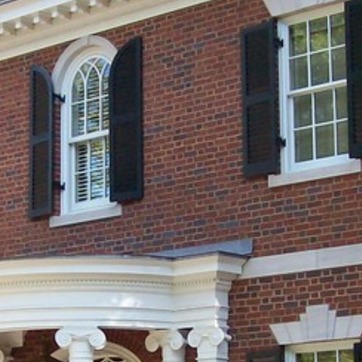
Material: brick